Bowie High School (Arlington, Texas)

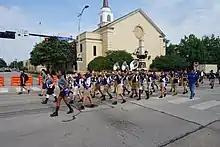
The Bowie High School Band in the 2021 Arlington Independence Day Parade

James Bowie High School is a public high school in Arlington, Texas. The school is a part of Arlington Independent School District and serves students in grades 9 through 12 in southeast Arlington and southwest Grand Prairie. Bowie High competes in Class 6A within the University Interscholastic League that governs interschool athletic, artistic, and academic competition in Texas.